Mohammad Nokhodi

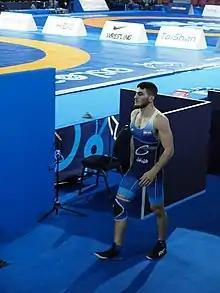
Mohammad Nokhodi at the 2021 World Wrestling Championships in Oslo, Norway

Mohammad Nokhodi (born 3 February 2001 in Mazandaran, Iran is an Iranian wrestler.